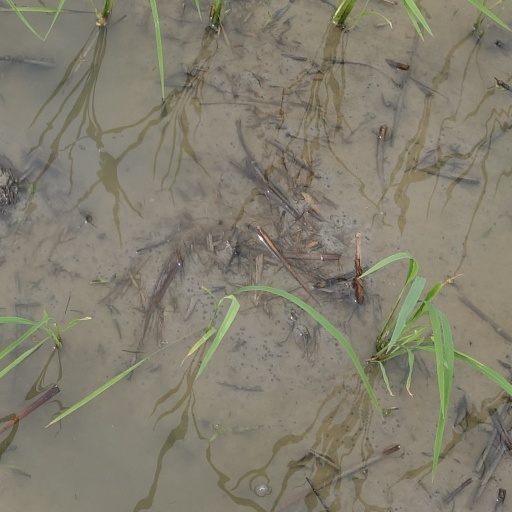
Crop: rice